Prehistoric Ireland

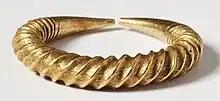
Twisted Gold Pennanular Ring, Late Bronze Age, Hunt Museum, Limerick.

Metallurgy arrived in Ireland with new people, generally known as the Bell Beaker People from their characteristic pottery, in the shape of an inverted bell. This was quite different from the finely made, round-bottomed pottery of the Neolithic. It is found, for example, at Ross Island in County Kerry and associated with copper mining there, which had begun by at least 2,400 BC. There is some disagreement about when speakers of a Celtic language first arrived in Ireland. It is thought by some scholars to be associated with the Beaker People of the Bronze Age, however others argue that "Celts" arrived much later at the beginning of the Iron Age.